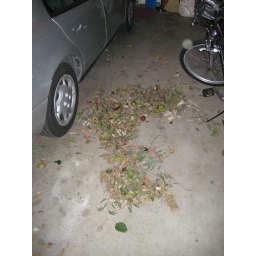
Leave the garage door open in a windstorm, and foliage collects by your car